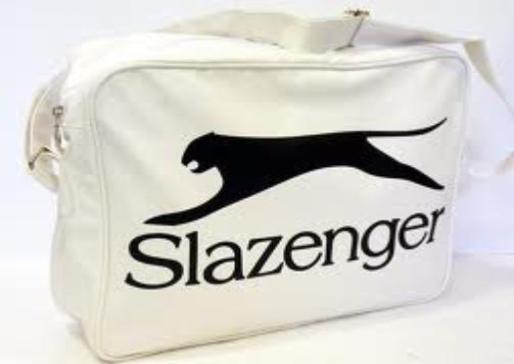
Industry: Sports